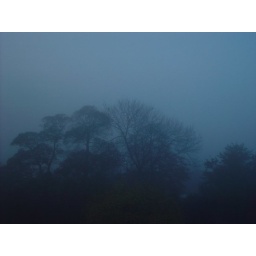
Taken from my bedroom window in Belfast on a foggy day